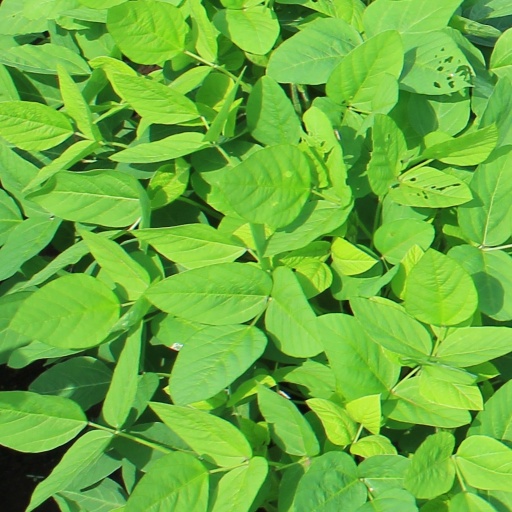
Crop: soybean